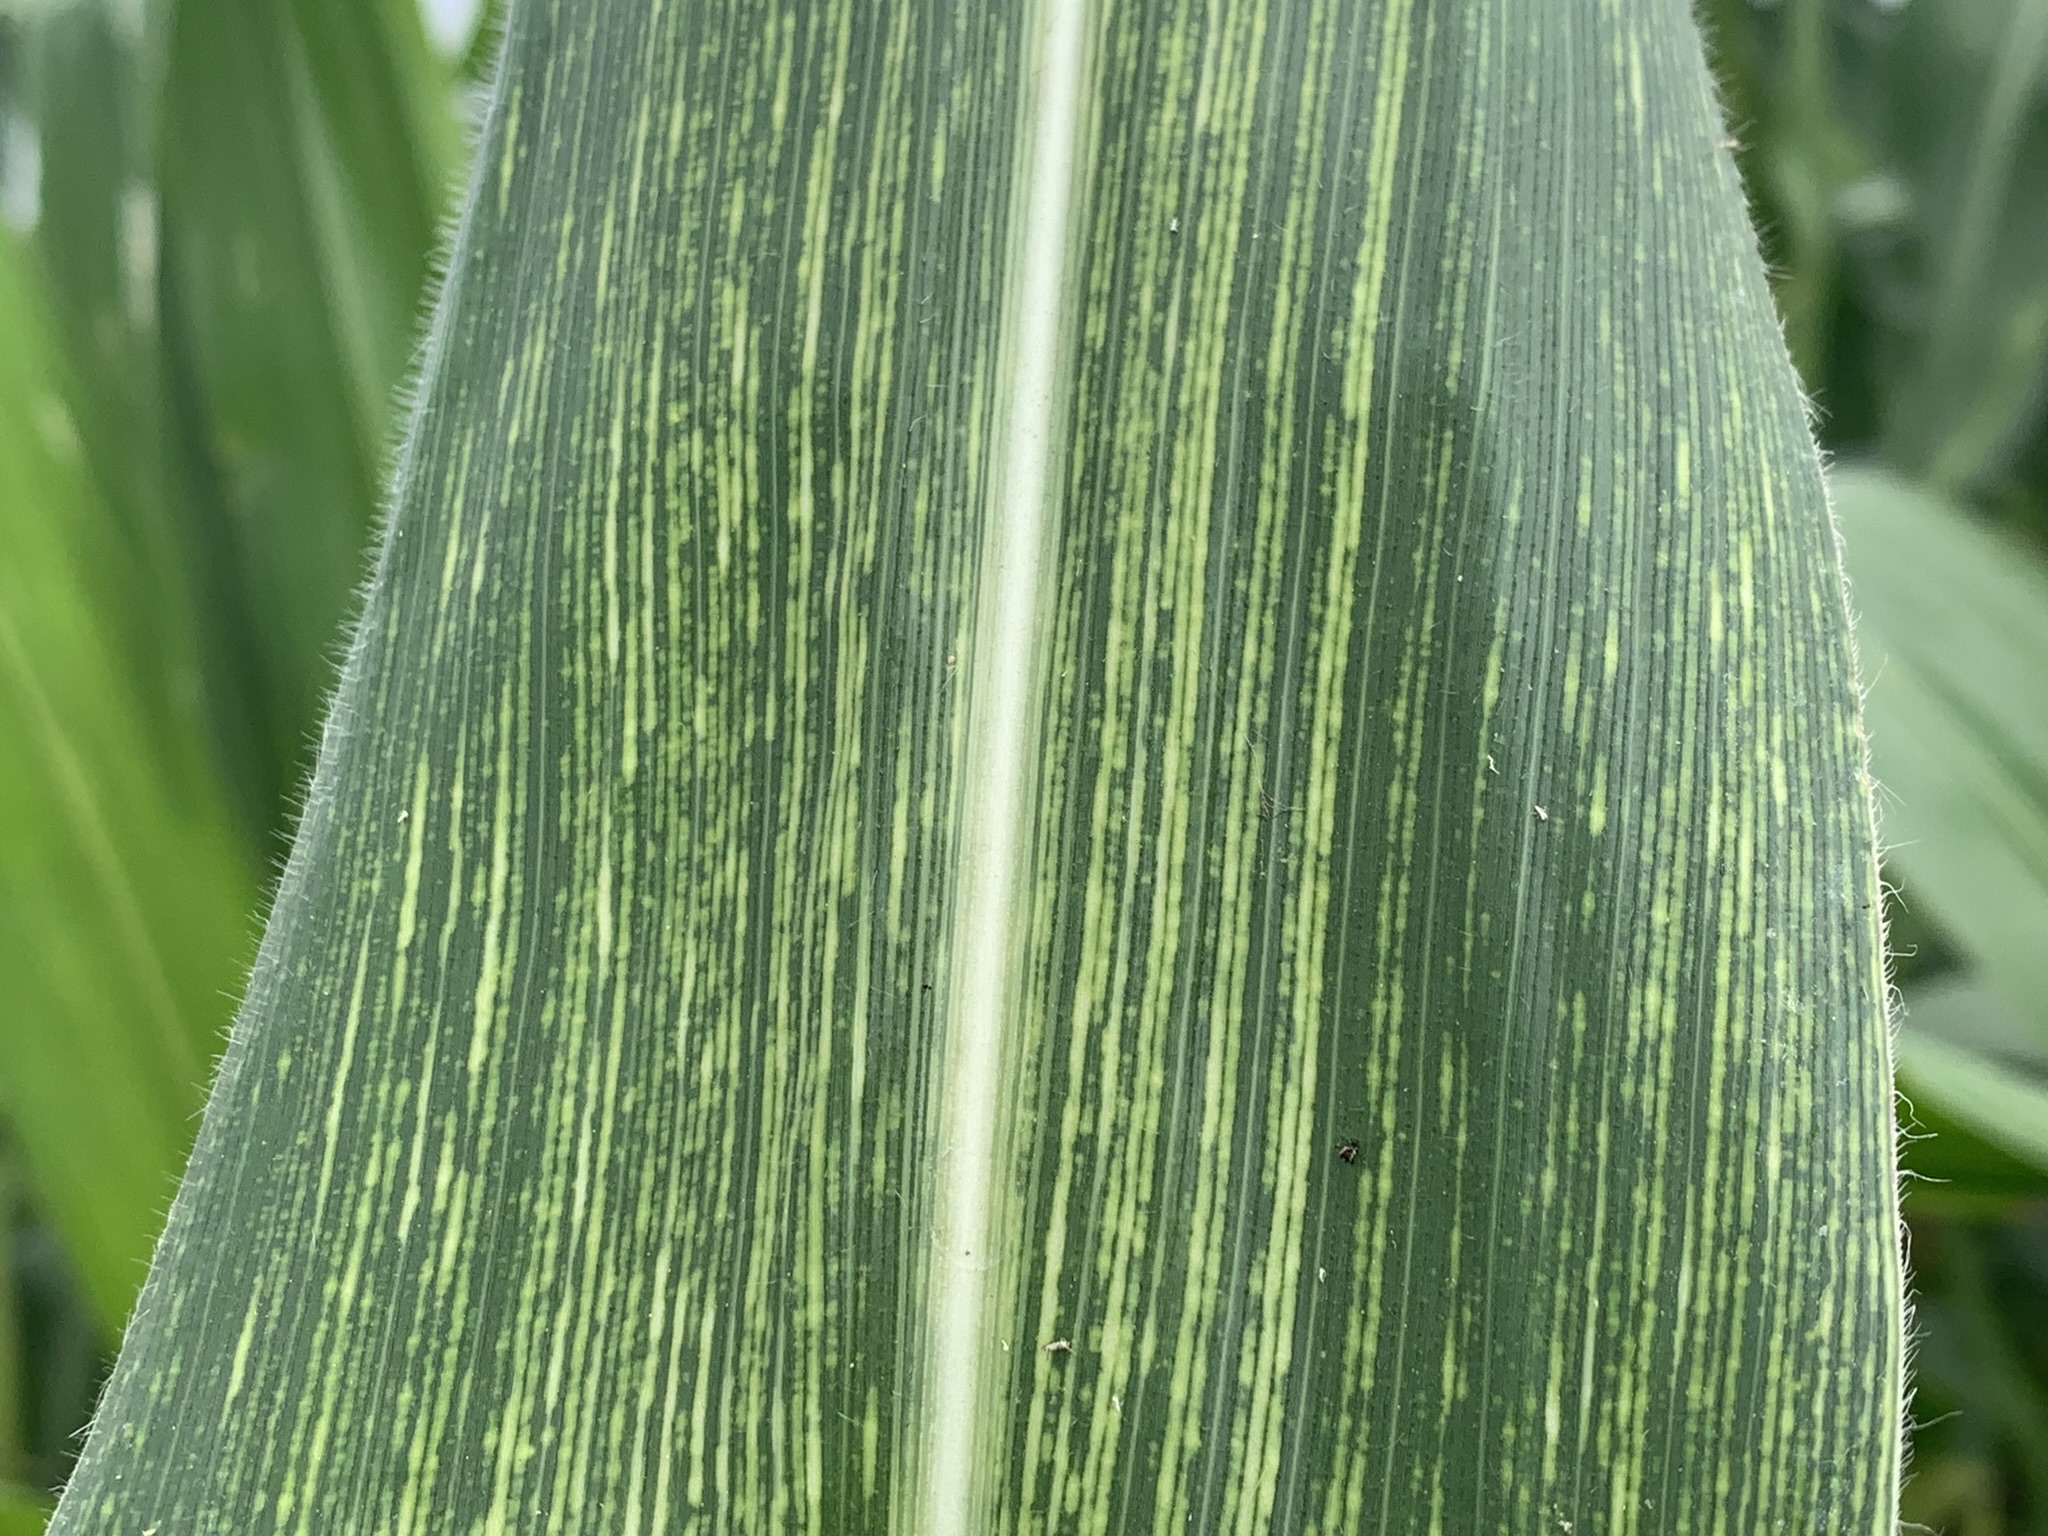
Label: MSV